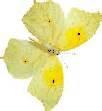
butterfly